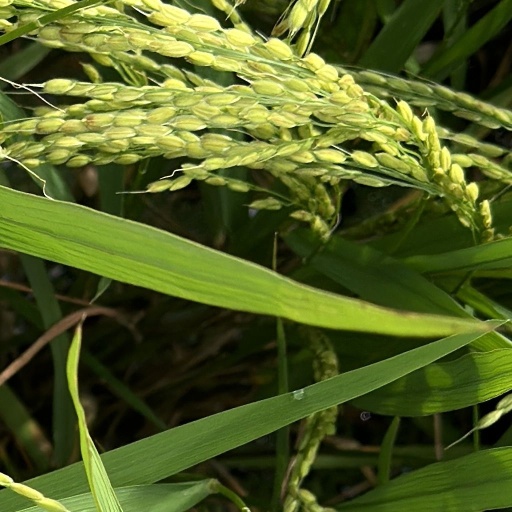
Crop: rice